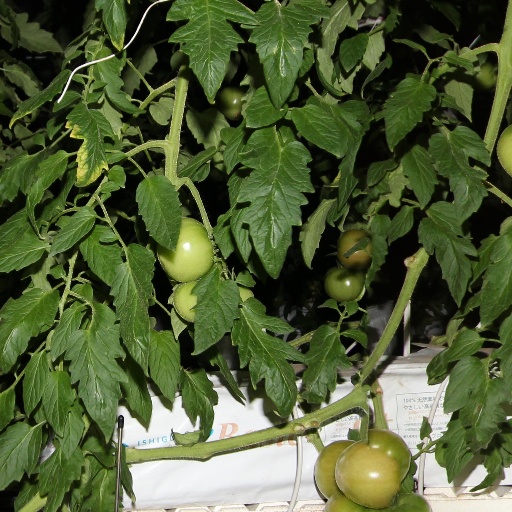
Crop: tomato